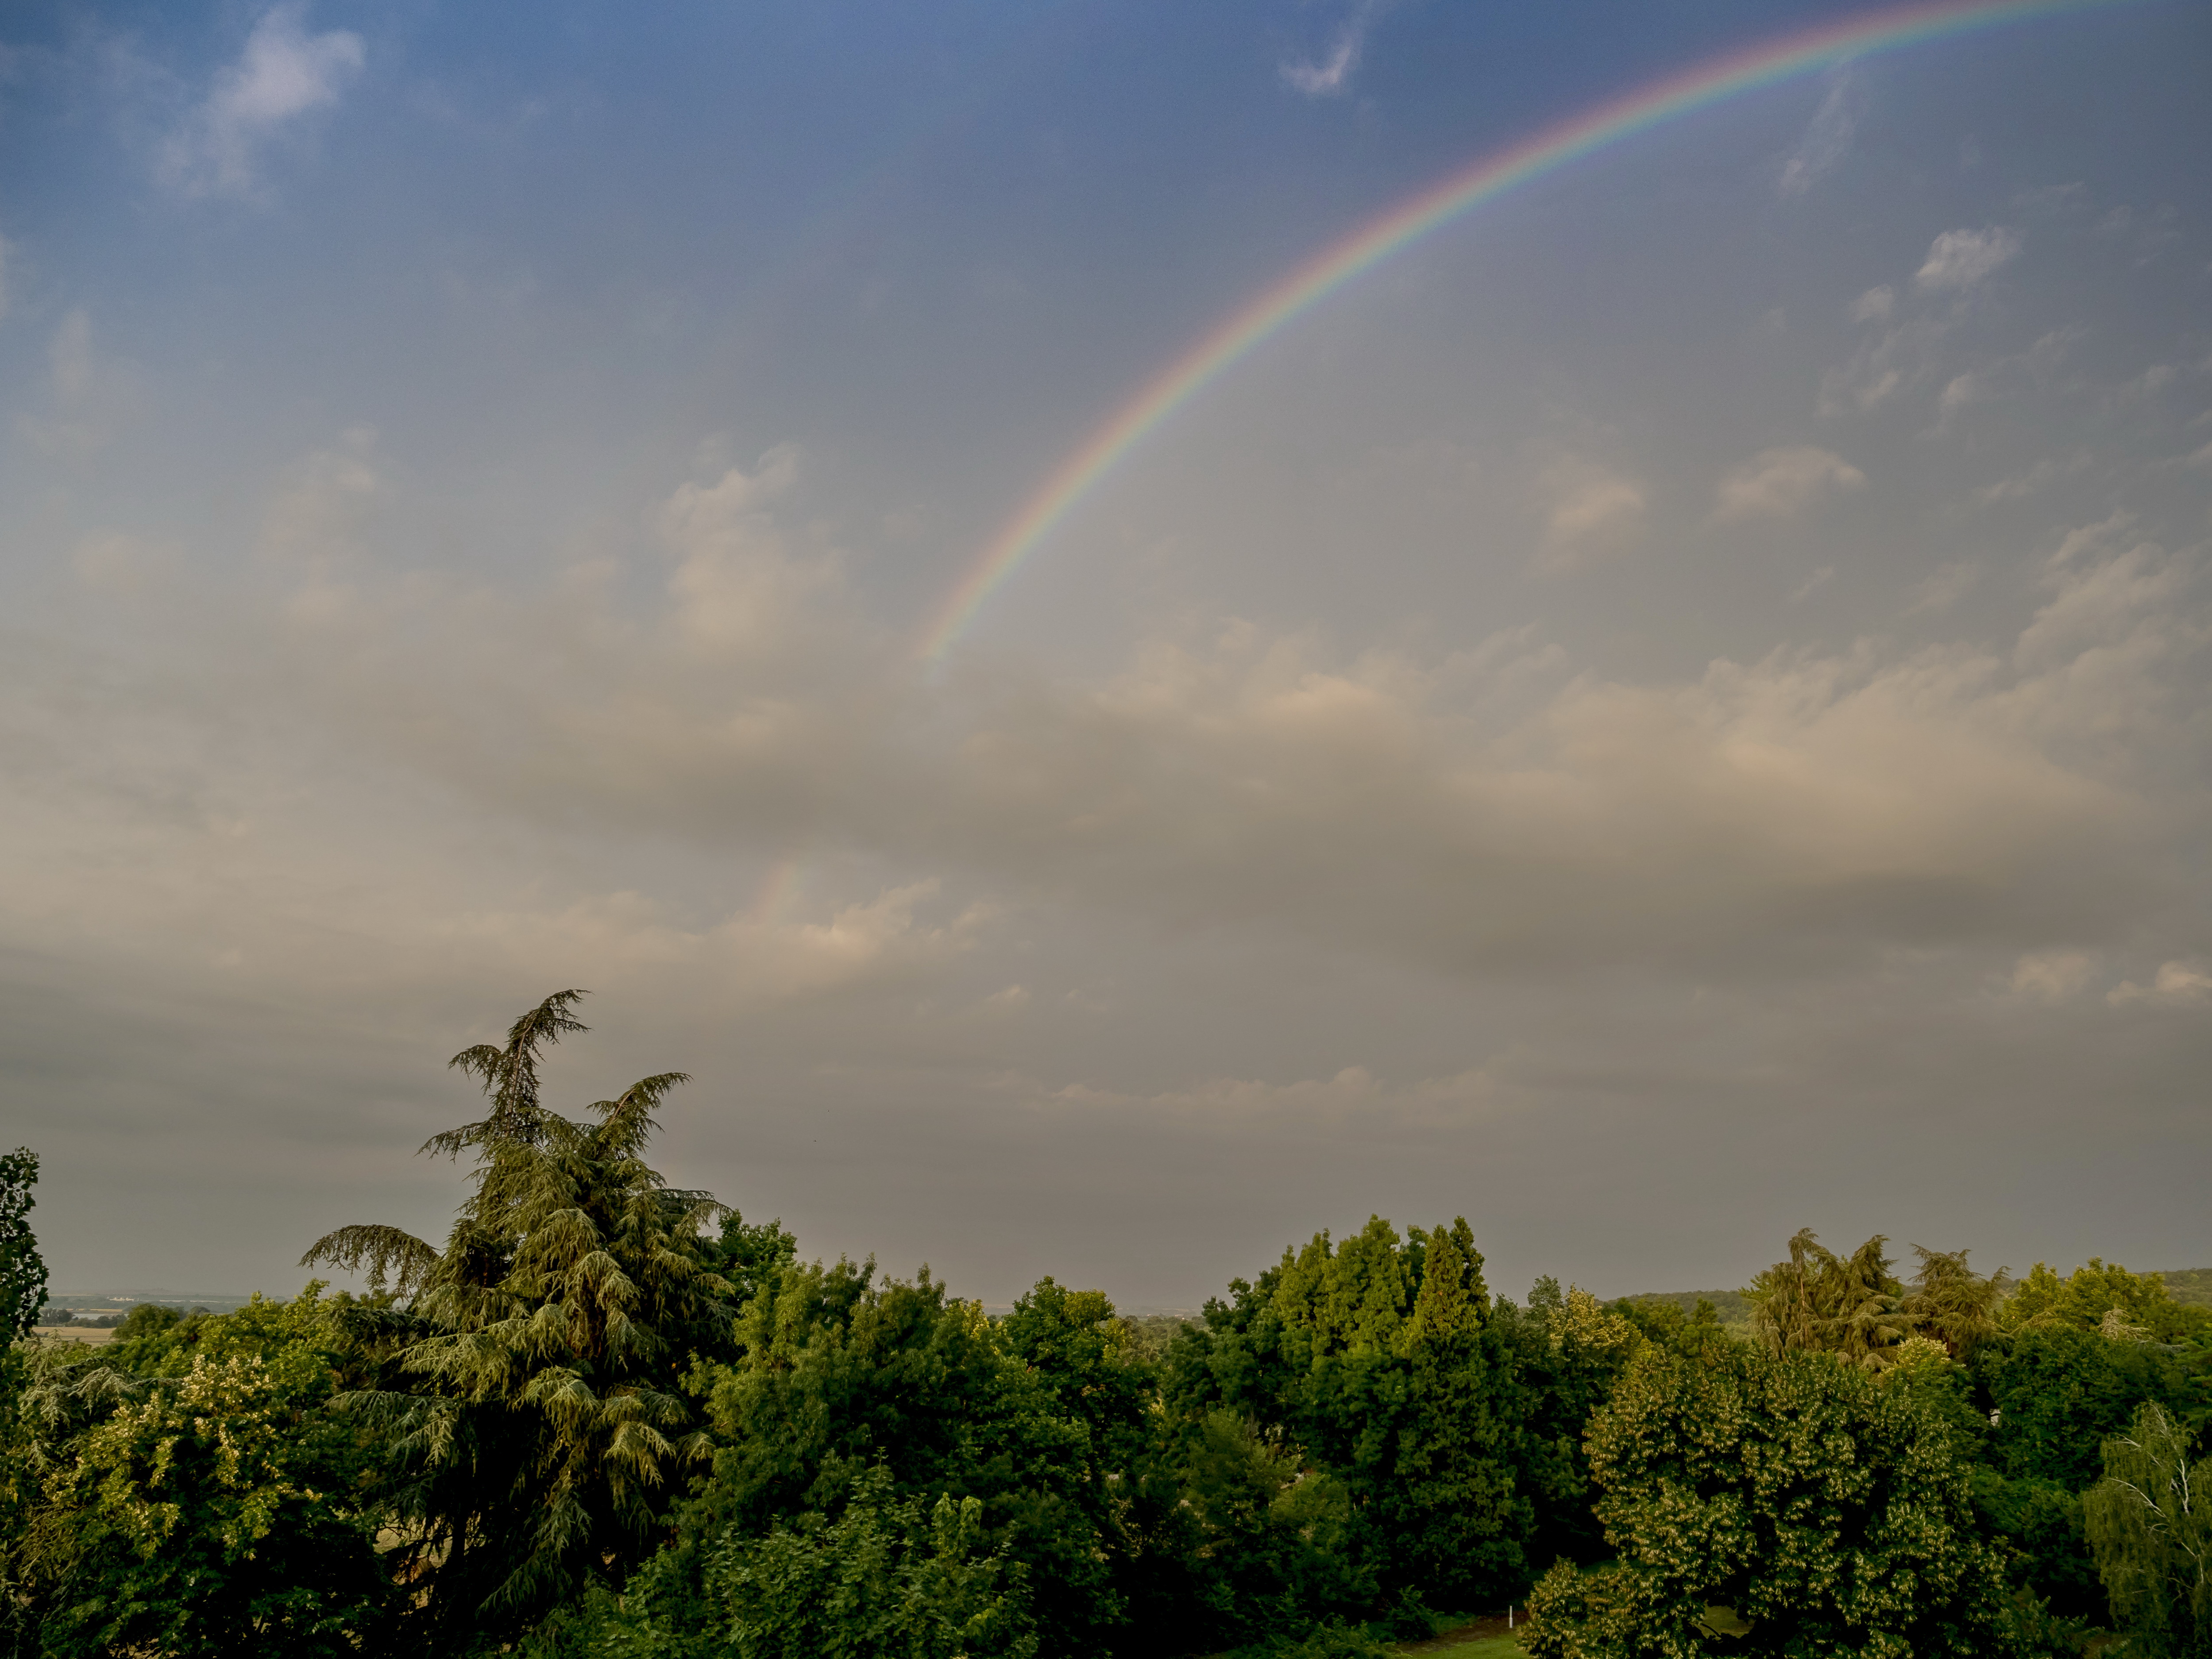
rainbow, sky, clouds, cloud, natural landscape, vegetation, meteorological phenomenon, tree, atmosphere, landscape, horizon, evening, plant, space